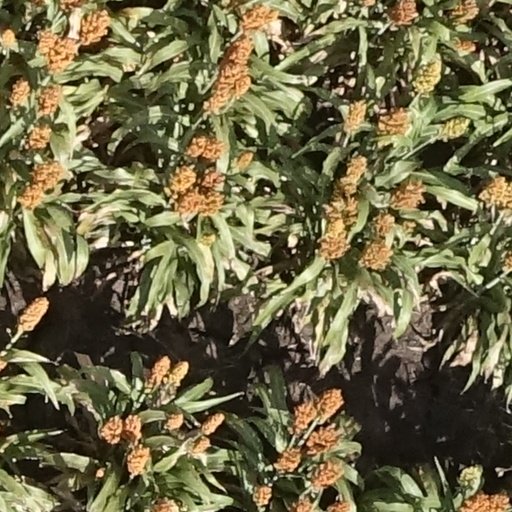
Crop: sorghum